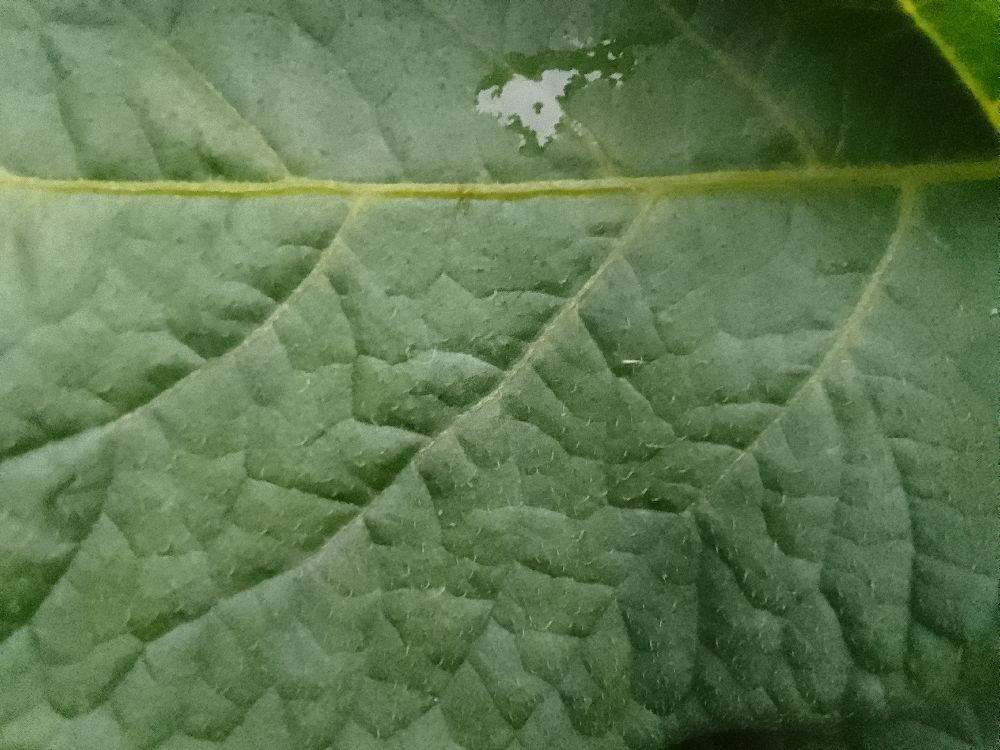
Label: Healthy